Melbourne Rebels

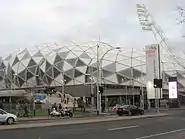
AAMI Park

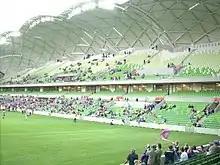
Eastern Stand

The Melbourne Rebels play their home games at AAMI Park in inner Melbourne's Sport and Entertainment Precinct. The stadium has a capacity of 30,050, but is decreased slightly to 29,500 seats for Super Rugby matches.